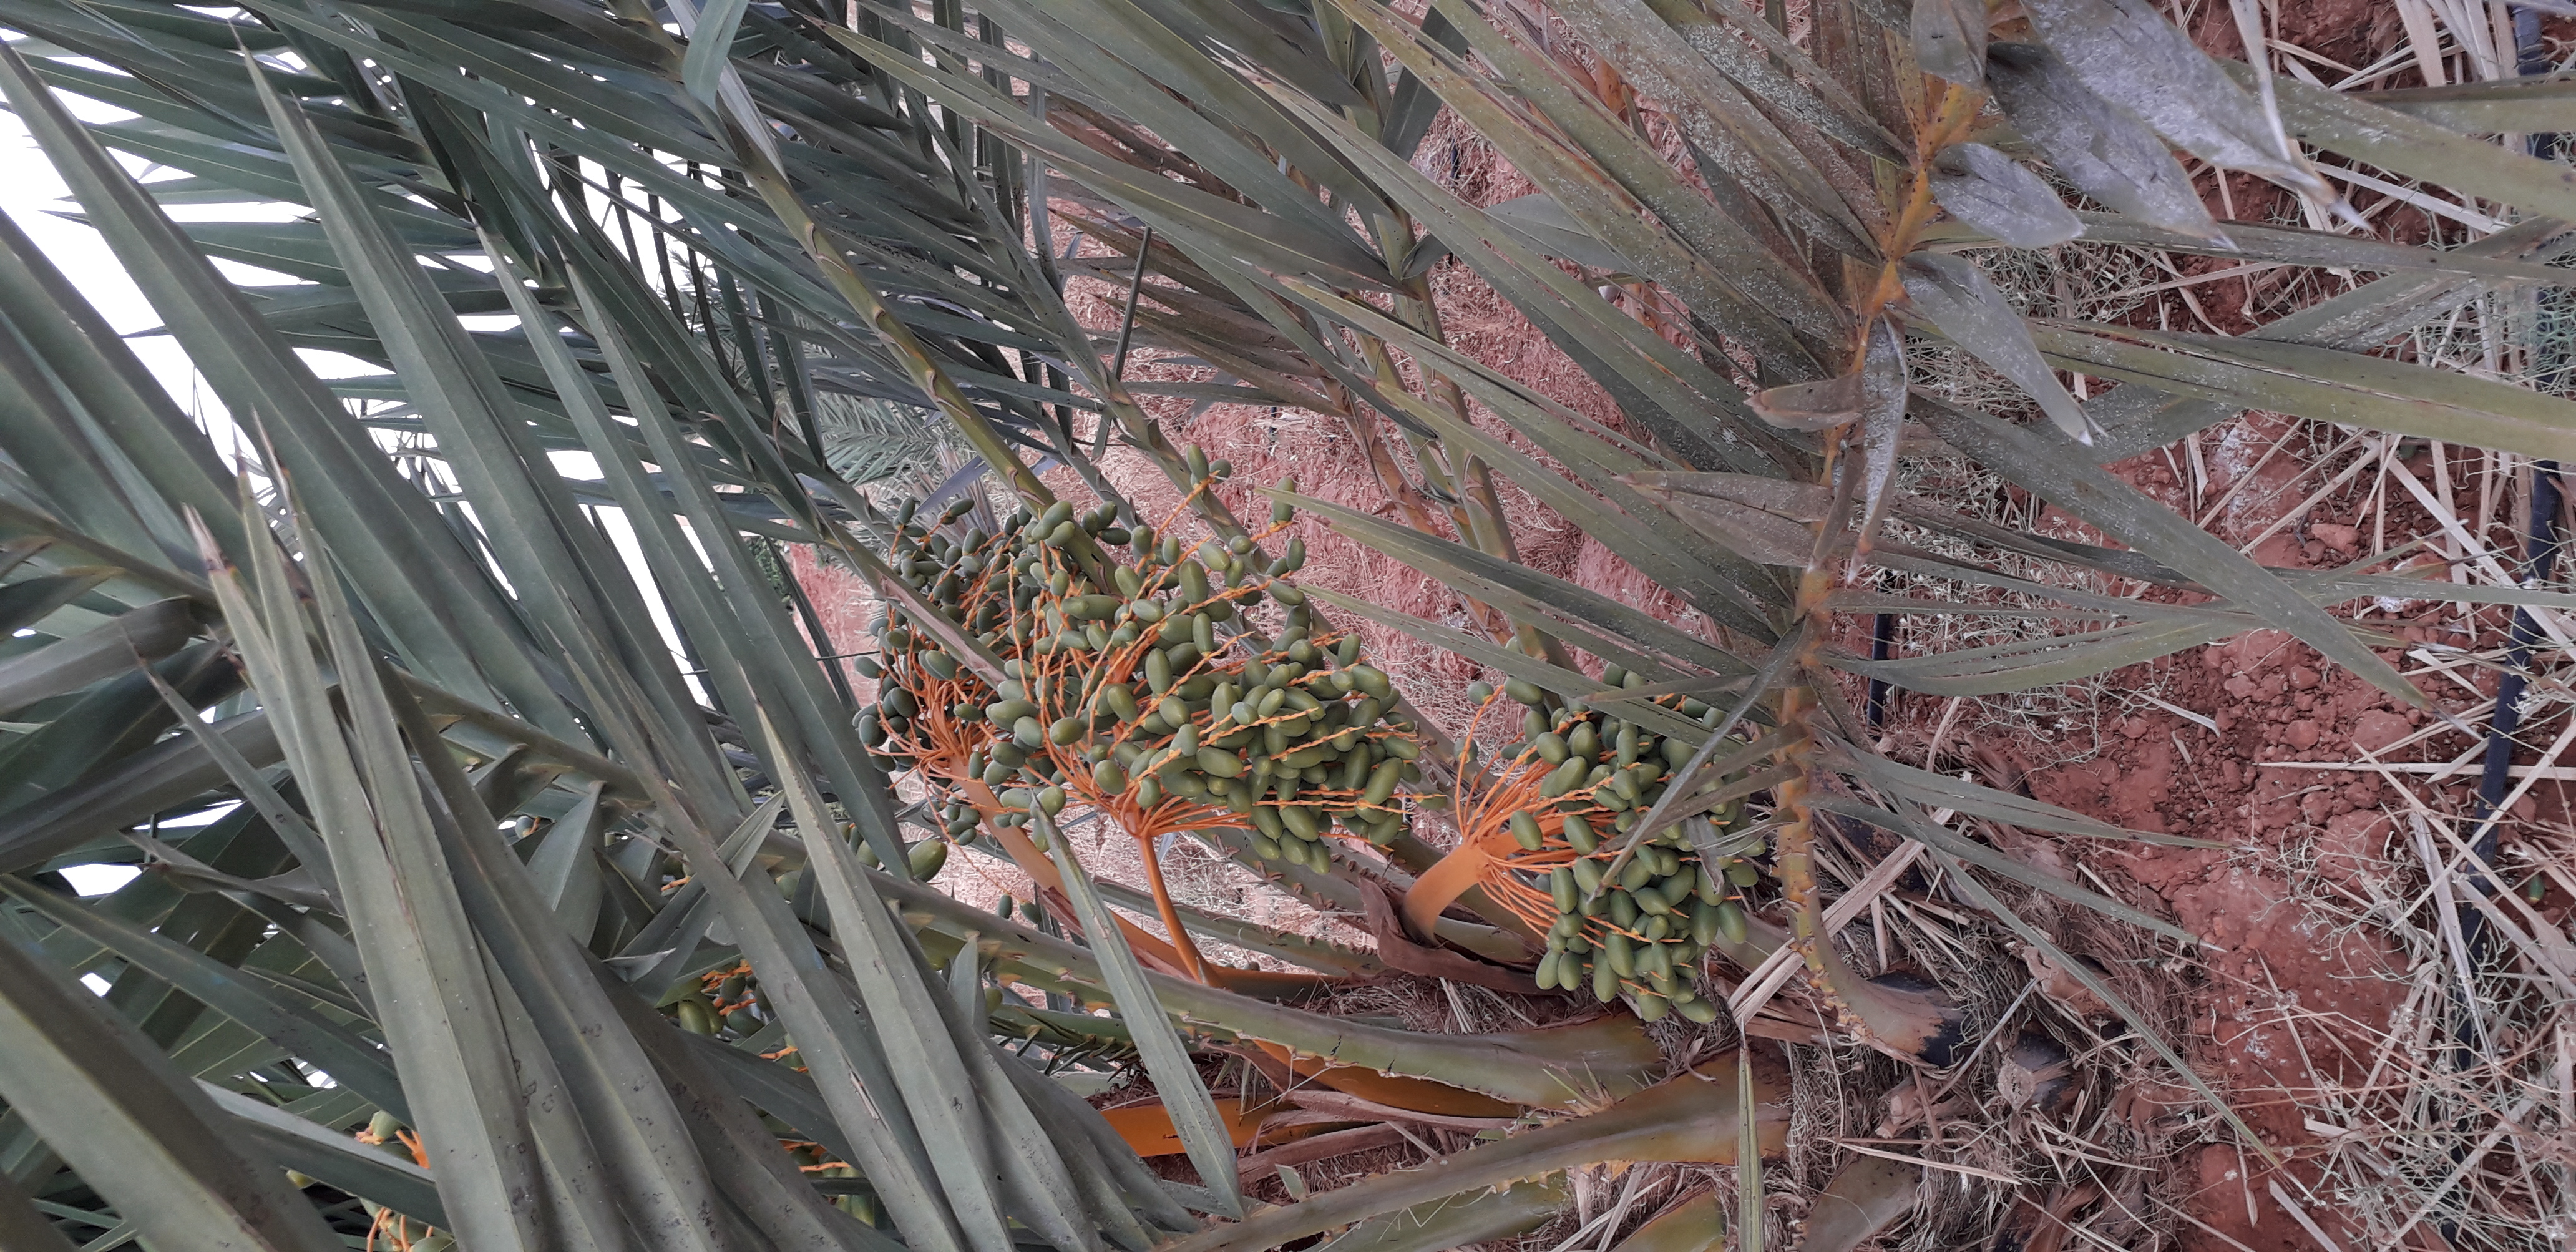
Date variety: kholt